Edwards Formation

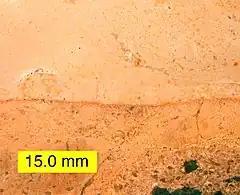
Edwards Disconformity

The Edwards Formation is a Mesozoic geologic formation in the United States. Fossil sauropod tracks have been reported from the formation.